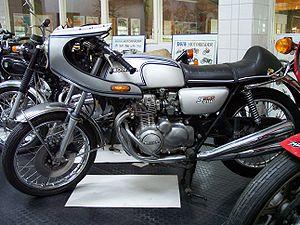
De nombreux modèles ont été construits dans la gamme Honda CB. Il s'agit de modèles routiers avec un moteur à quatre temps à vilebrequin transversal de un à quatre cylindres.